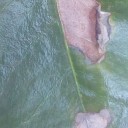
Label: Miner